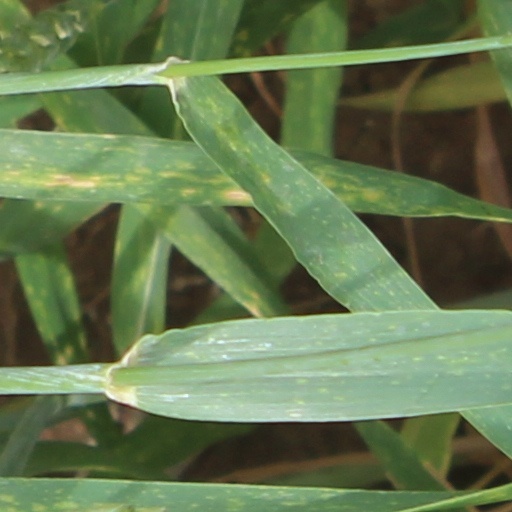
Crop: wheat